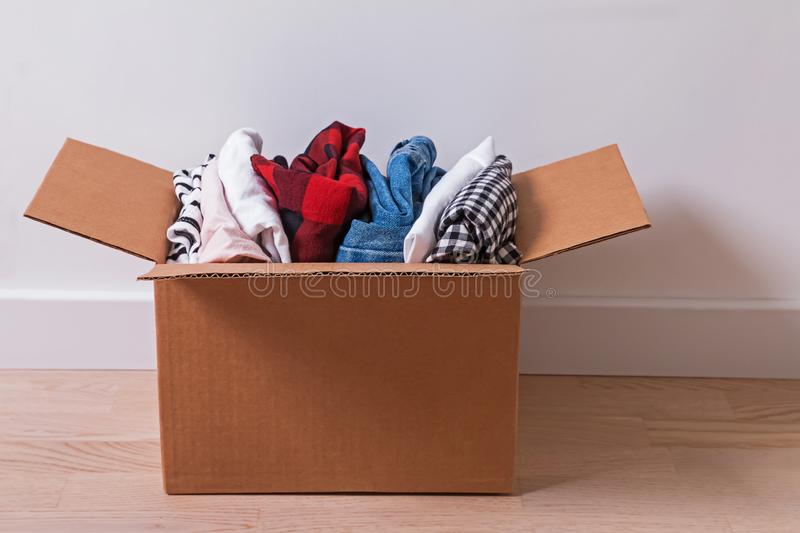
Label: cardboard